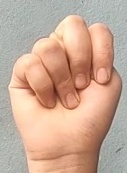
ASL sign: N